VTech CreatiVision

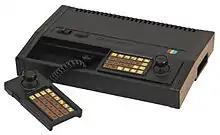
VTech CreatiVision

The VTech CreatiVision is a hybrid computer and home video game console introduced by VTech in 1981 and released in 1982 during the second generation of video game consoles. It cost $295 Australian Dollars in Australia. The hybrid unit was similar in concept to computers such as the APF Imagination Machine, the older VideoBrain Family Computer, and to a lesser extent the Intellivision game console and Coleco Adam computer, all of which anticipated the trend of video game consoles becoming more like low-end computers. It was discontinued in 1986.